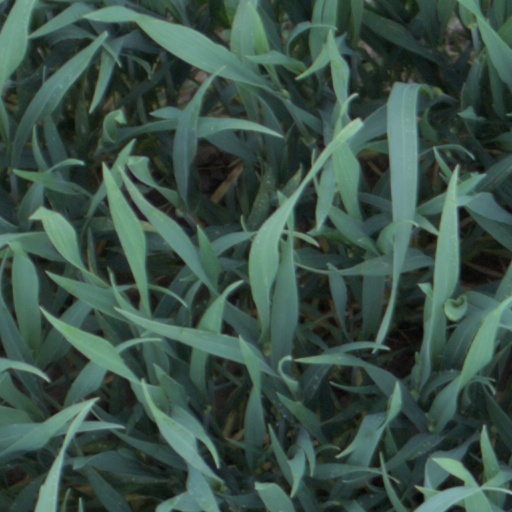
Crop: wheat